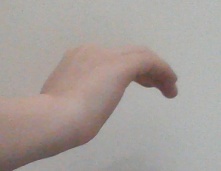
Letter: haa